Berri Street

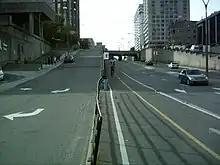
Berri Street looking north toward Sherbrooke Street

Berri Street (officially in ) is a major north–south street located in Montreal, Quebec, Canada. Berri Street links De la Commune Street in the south and Somerville Street in the north. The street is interrupted between Rosemont Boulevard and Jean Talon Street.